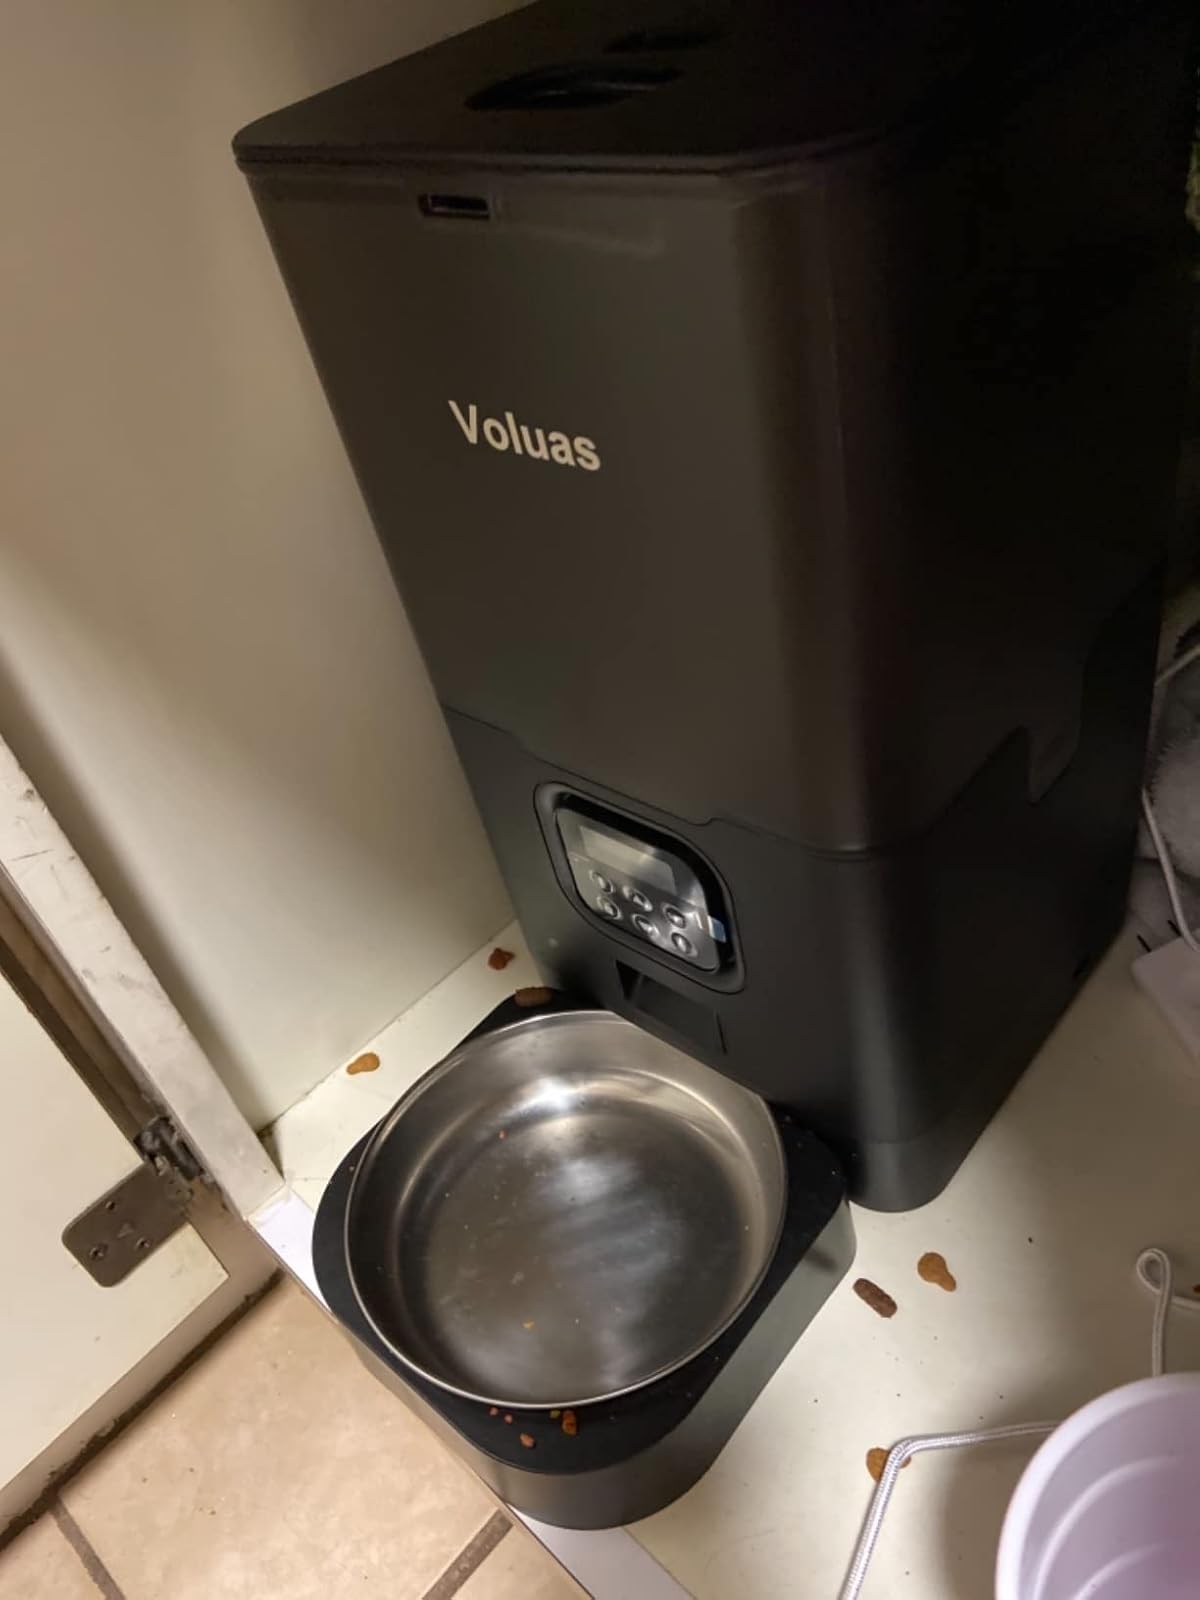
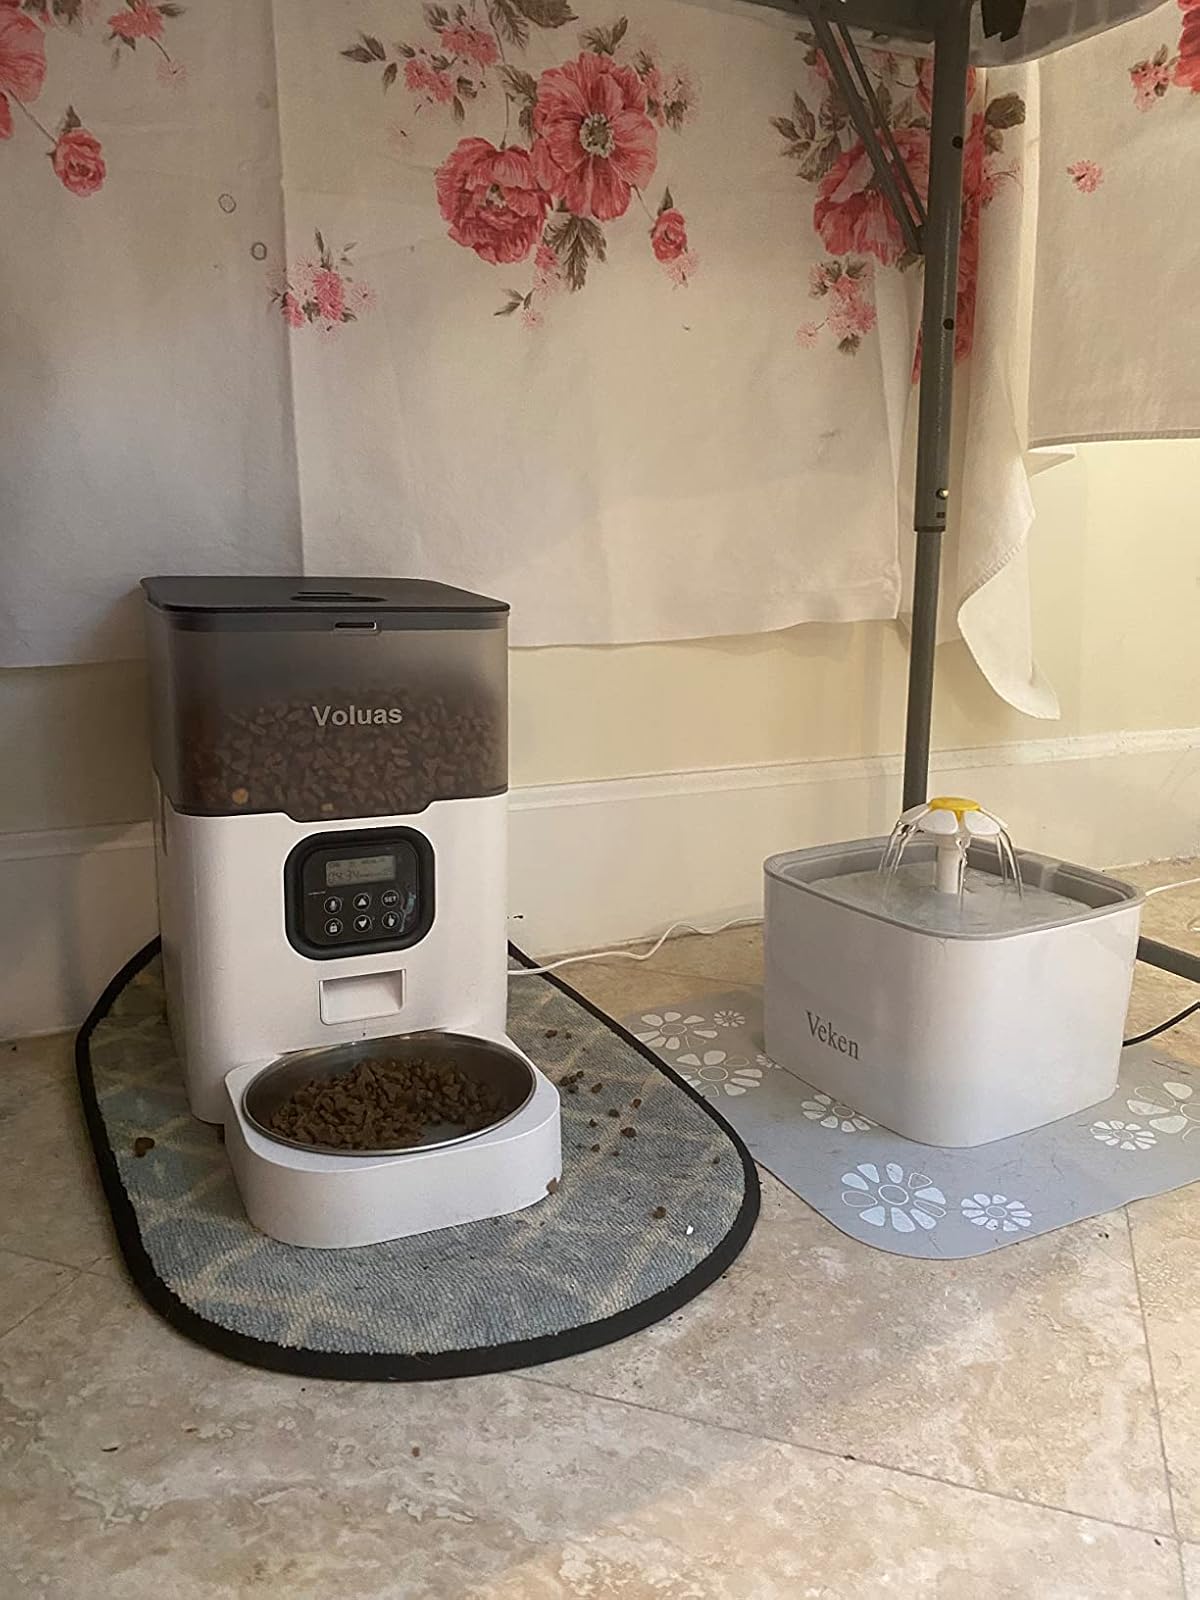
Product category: items_feeder
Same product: no